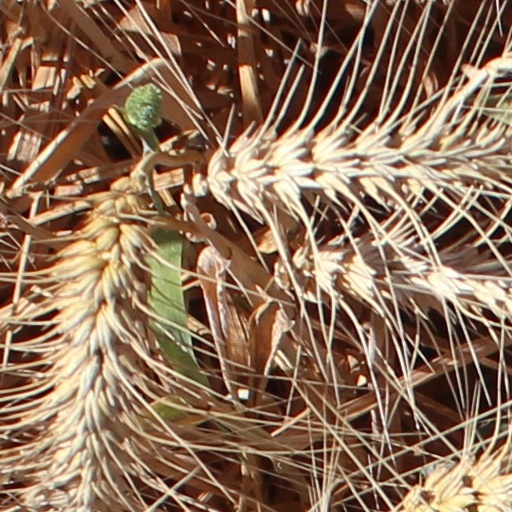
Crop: wheat